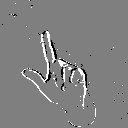
ASL letter: l